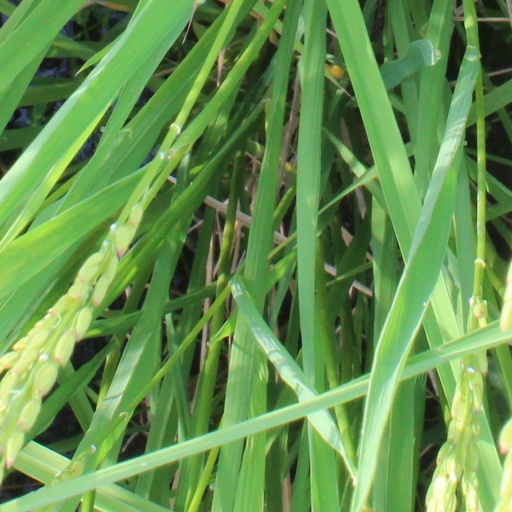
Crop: rice